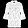
Label: Shirt